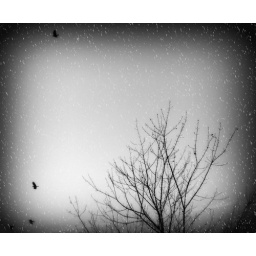
Sadly there will be no white Christmas this year in Richmond. A girl can dream though.